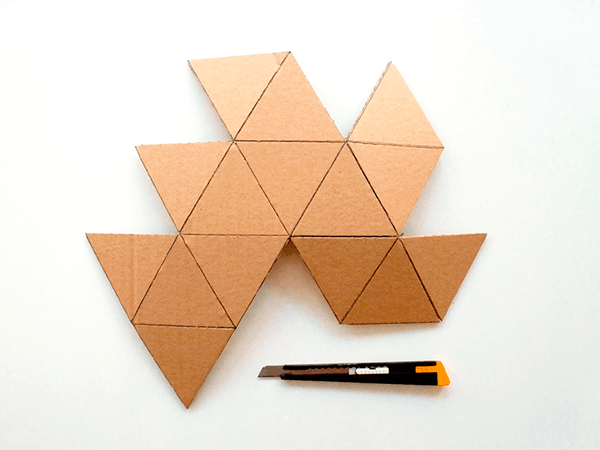
Label: cardboard